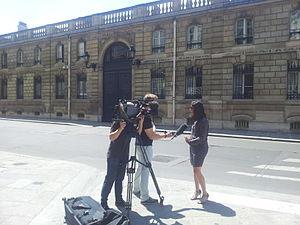
Véronique Pommier à L'Élysée, reportage pour France 3
Le Bus des Curiosités est une action culturelle incitative destinée à un public isolé de la culture, souvent pour des raisons sociales ou géographiques.